Psalter (GKS 1605 4°)

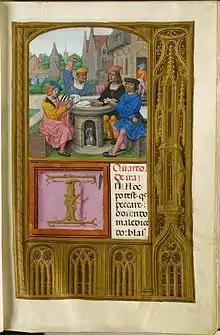
Illumination displaying the deadly sin of wrath

The Psalter (GKS 1605 4°) is a medieval illuminated manuscript, a psalter made in Flanders c. 1500–35. It belongs to the Royal Library, Denmark. The quality of its illuminations has been described as "unique".